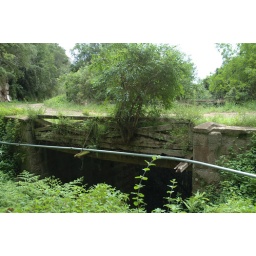
Old wooden bridge on the Katberg pass. Not so sure if I would drive over it!